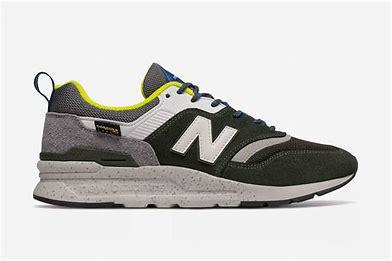
Brand: New
Model: Balance New Balance 997H